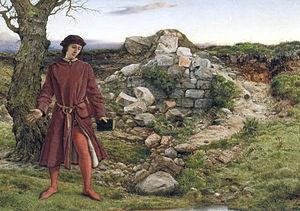
Henri VI d'Angleterre, est roi d'Angleterre de 1422 à 1461, puis de 1470 à 1471. Il est également l'héritier contesté du trône de France ainsi que duc d'Aquitaine de 1422 à 1453, en vertu du traité de Troyes conclu en 1420 par son père, le roi d'Angleterre Henri V, avec son grand-père maternel, le roi de France Charles VI. Il porte en outre dans les tout premiers mois de sa vie qui précèdent son avènement au trône d'Angleterre le titre de duc de Cornouailles, attaché à l'héritier de la couronne.